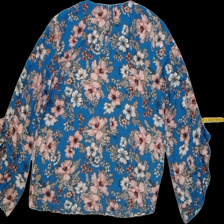
View: back
Type: Blouse
Category: Ladies
Brand: Gina Tricot
Colors: Multicolor
Material: 100%polyester
Pattern: Floral print
Size: 36
Trend: No trend
Stains: No
Price range: 50-100
Recommended usage: Reuse